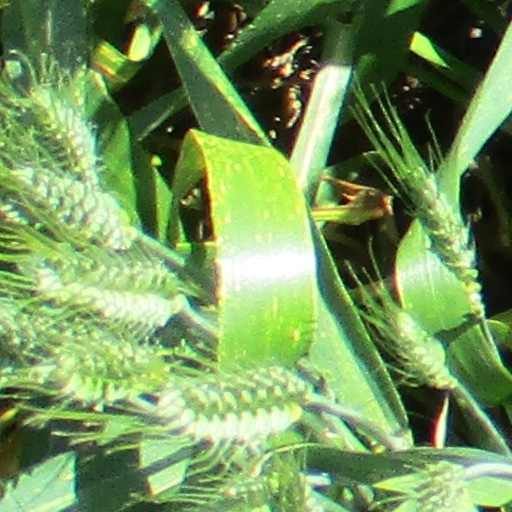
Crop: wheat